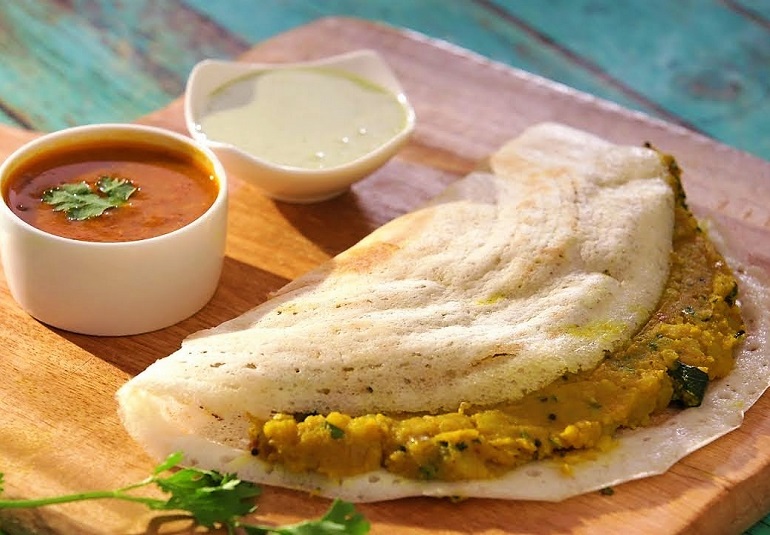
Dish: masala_dosa